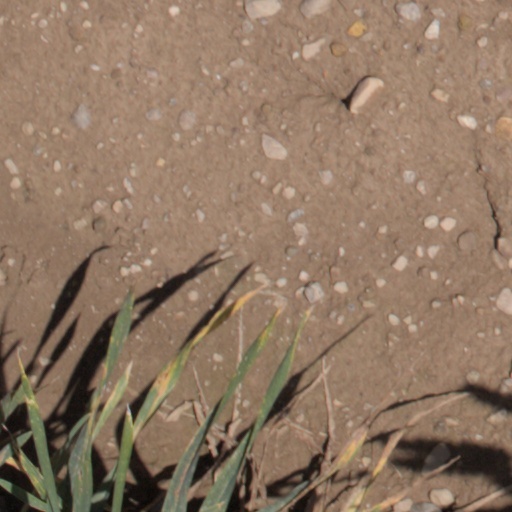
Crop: wheat